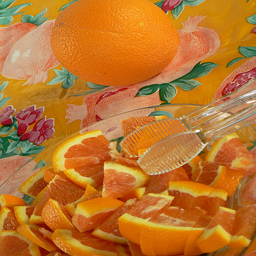
Label: Orange